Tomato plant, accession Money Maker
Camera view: bottom (45 deg); turntable rotation: 90 degrees
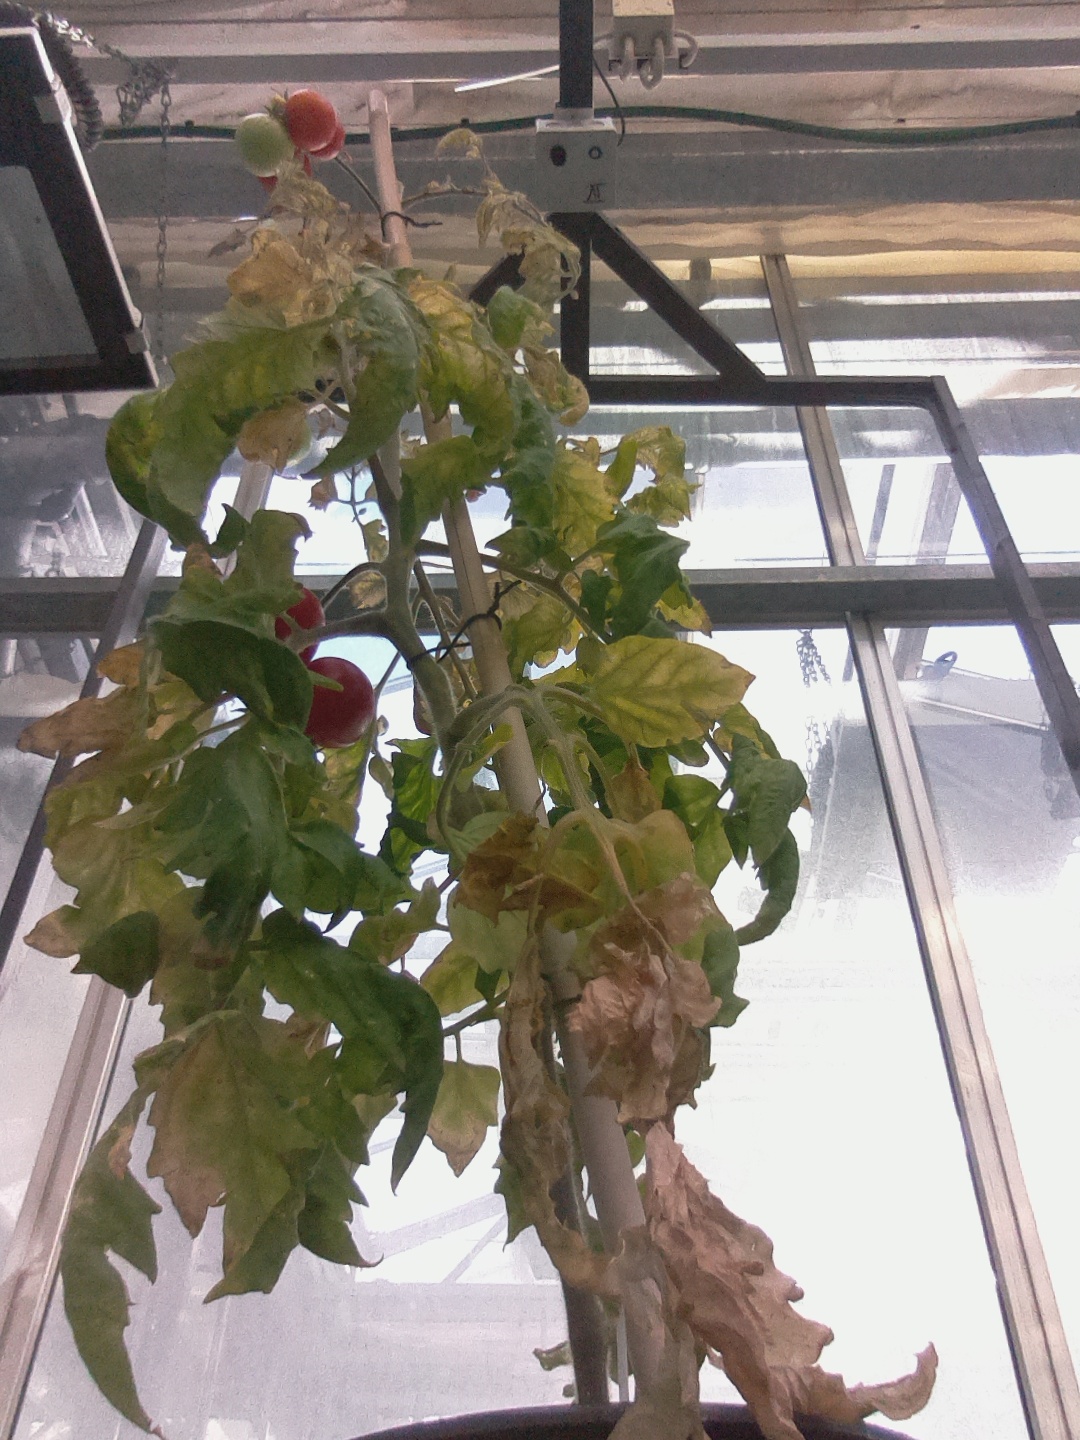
BBCH growth stage 86: 60%-70% of fruits show typical fully ripe color